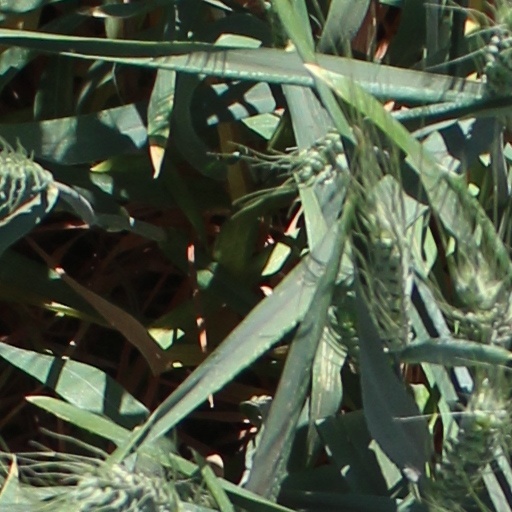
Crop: wheat